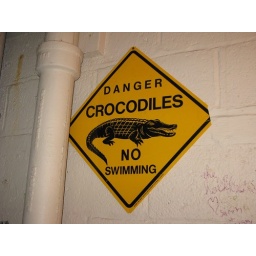
sign above the toilet in the ACME restroom